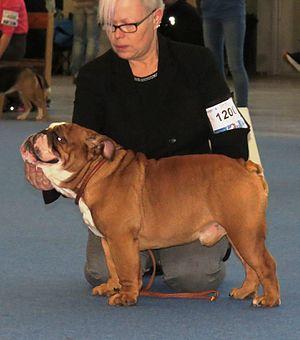
Le bulldog anglais est un chien de la race molosse. Le Bulldog anglais est un chien trouvant naturellement son origine en Grande-Bretagne. Son apparition a été favorisée par le développement d'un sport apparu au XIIIᵉ siècle, le combat entre chien et taureau désigné en anglais comme bullbaiting.